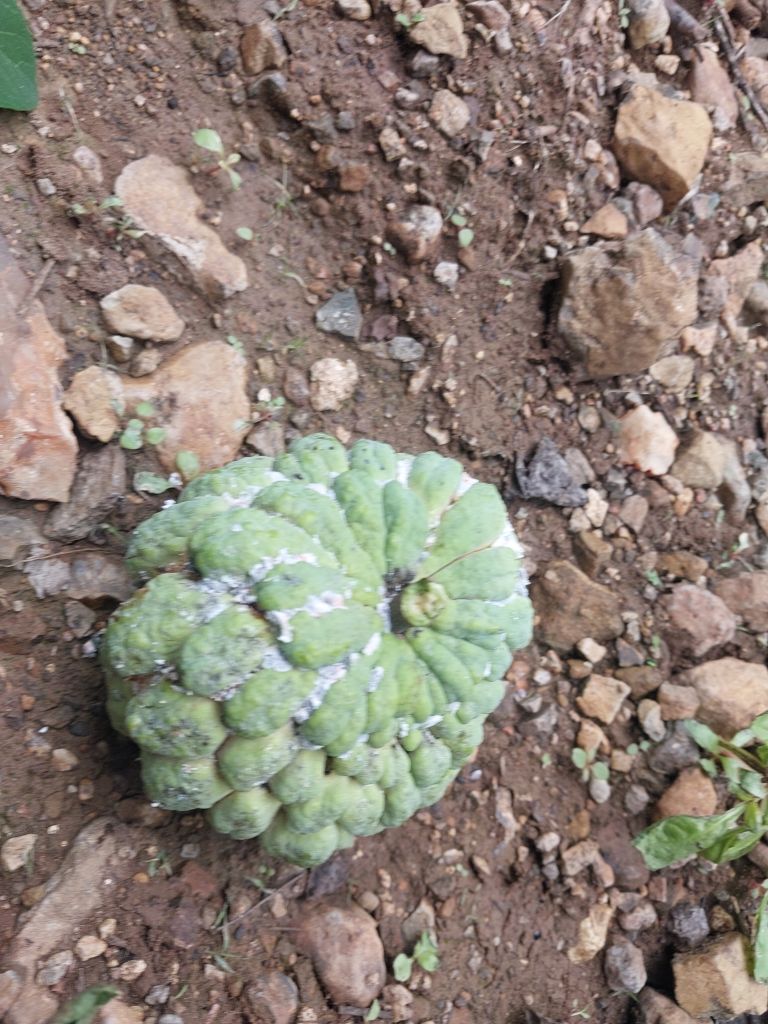
Disease label: Mealy Bug